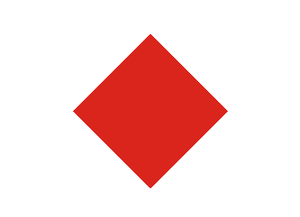
Il y a quatre formations de l'armée de l'Union désignées comme IIIᵉ corps au cours de la guerre de Sécession.